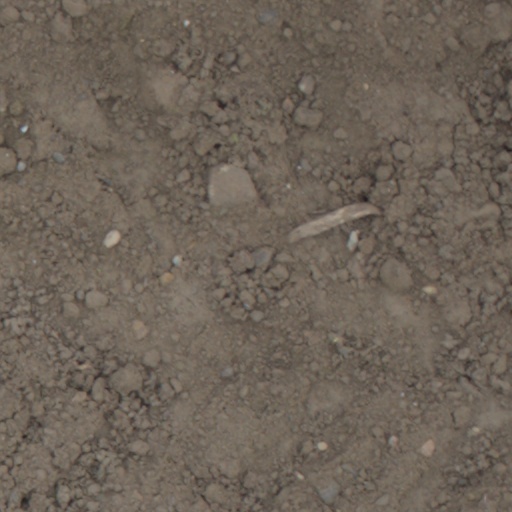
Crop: wheat